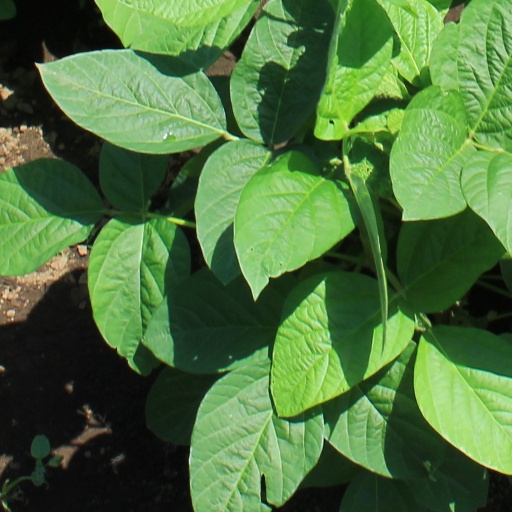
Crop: soybean